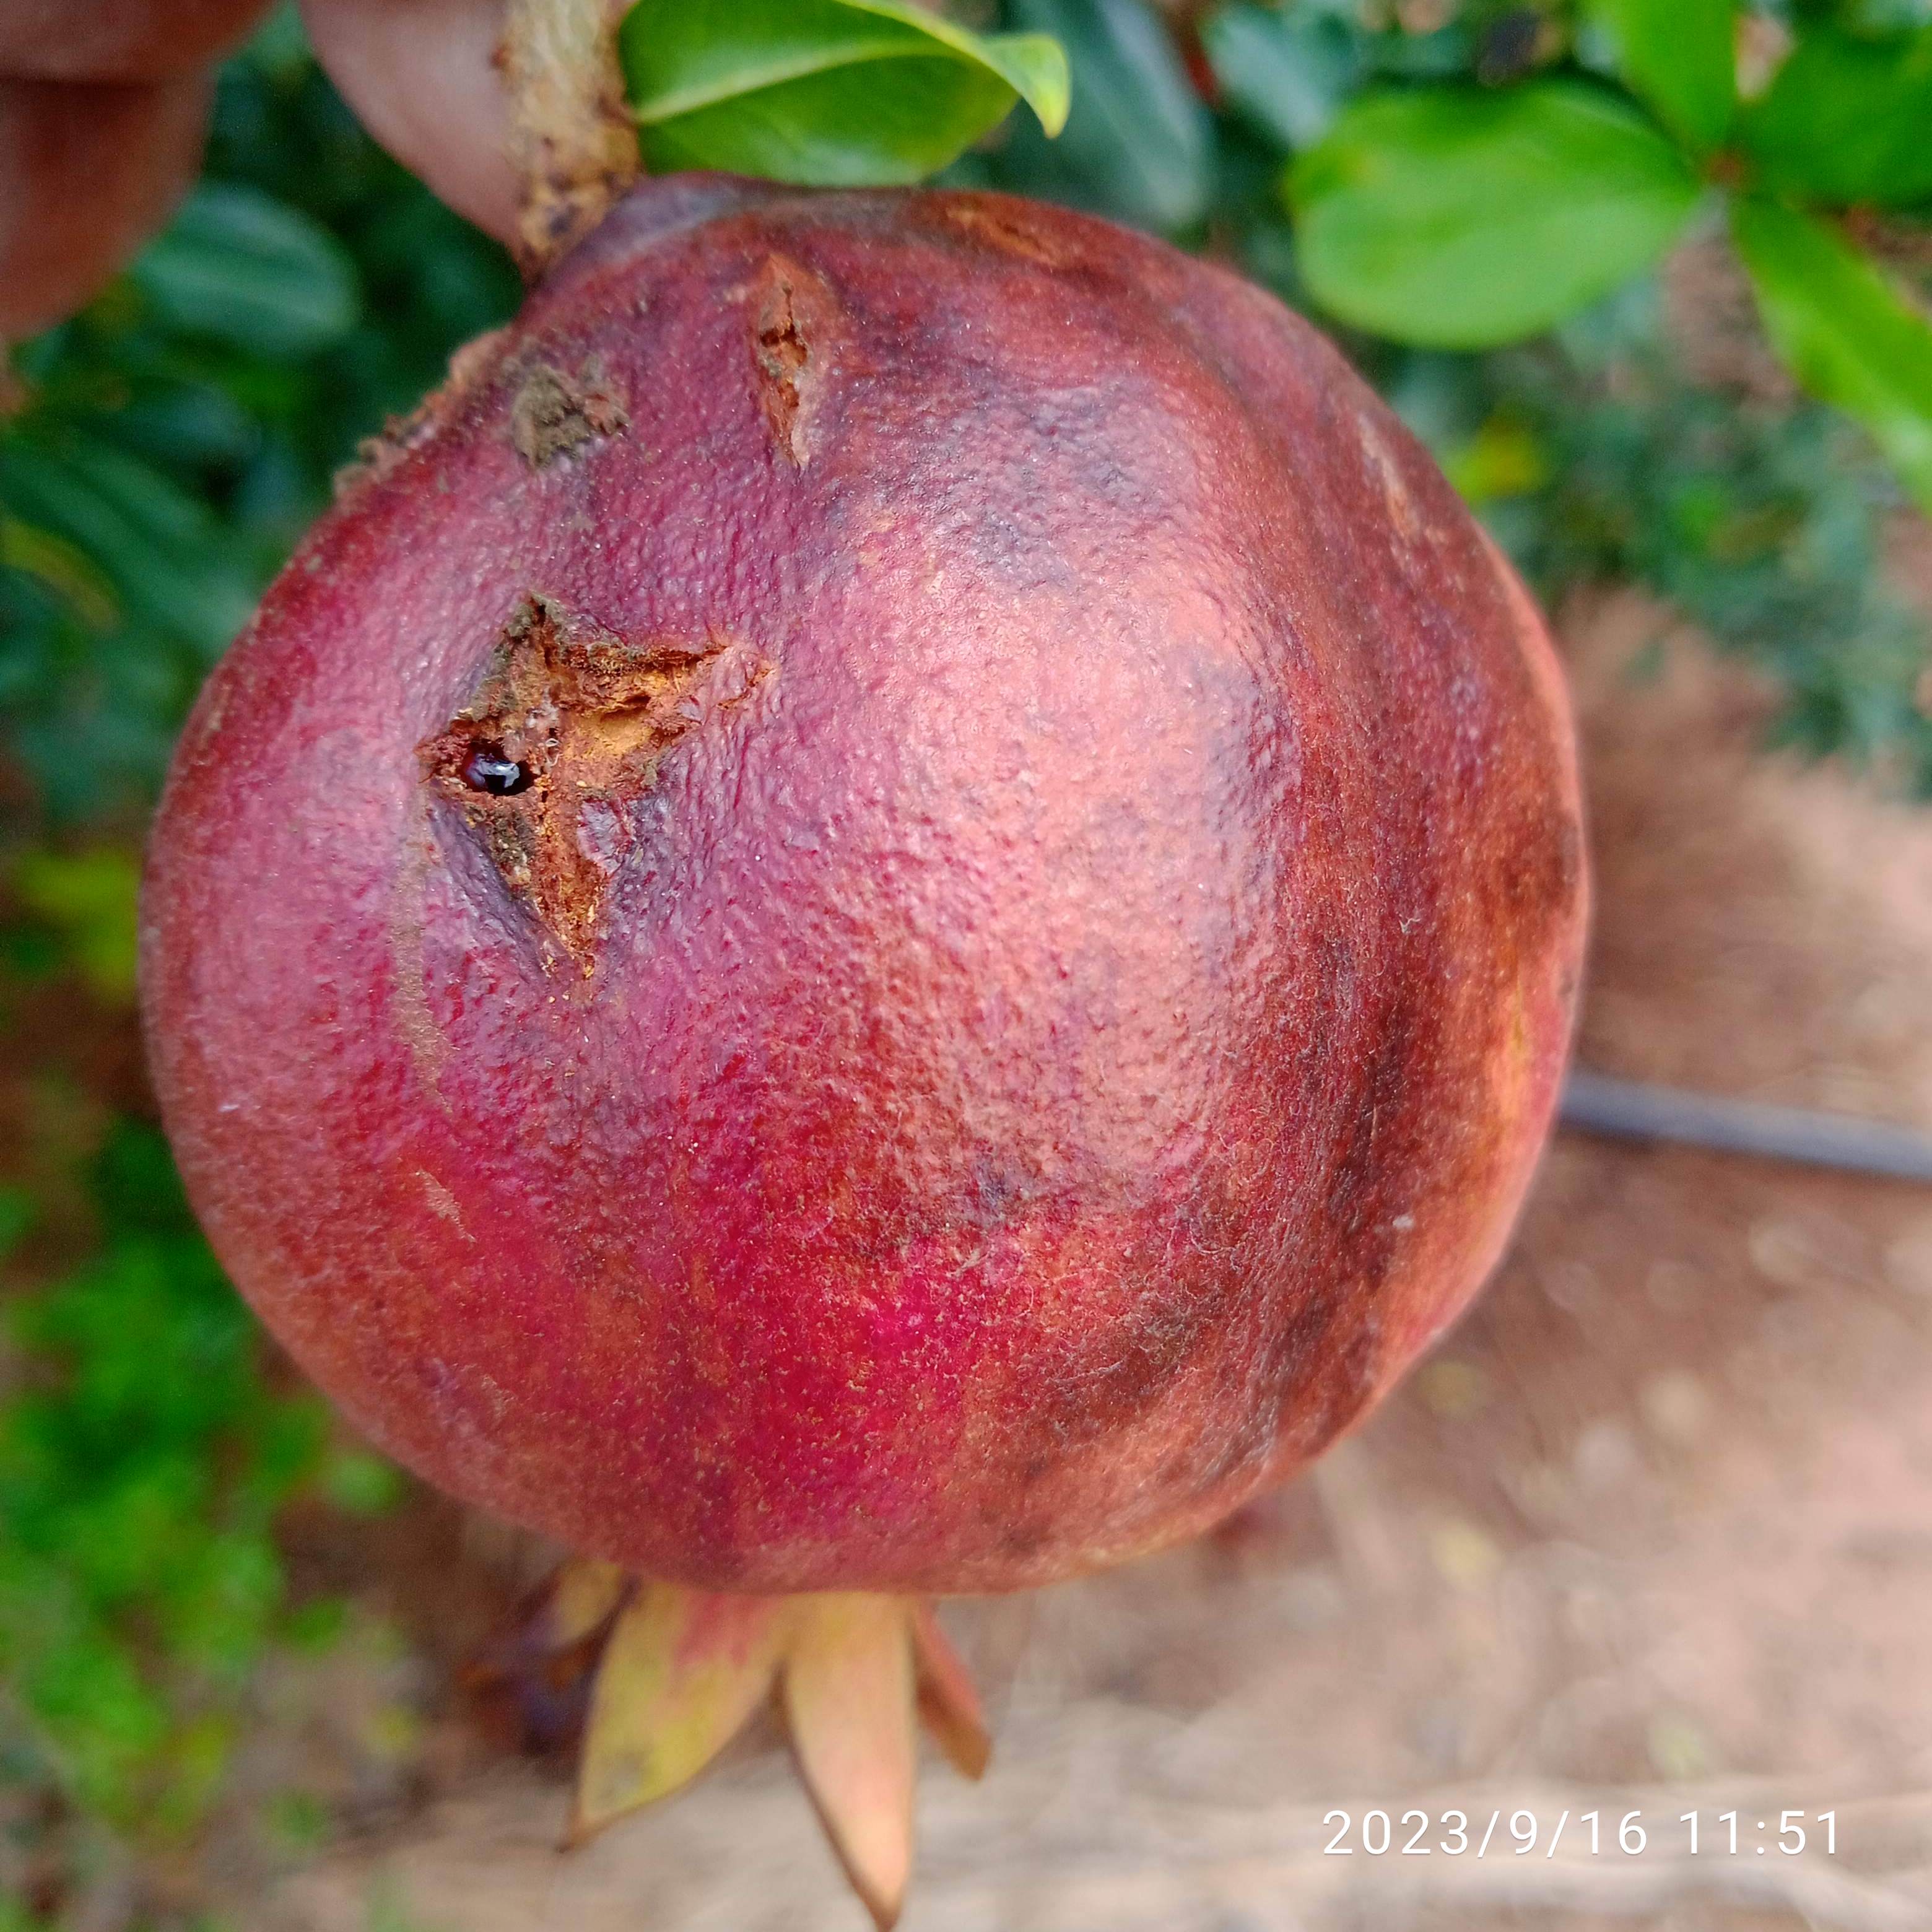
Label: Alternaria